Lake Asphalt of Trinidad and Tobago

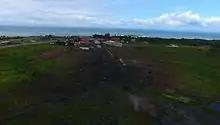
Lake Asphalt operations at Pitch Lake, 2016

Lake Asphalt of Trinidad and Tobago is a company based in La Brea in Trinidad involved in the mining, processing and exporting of asphalt products from the Pitch Lake.